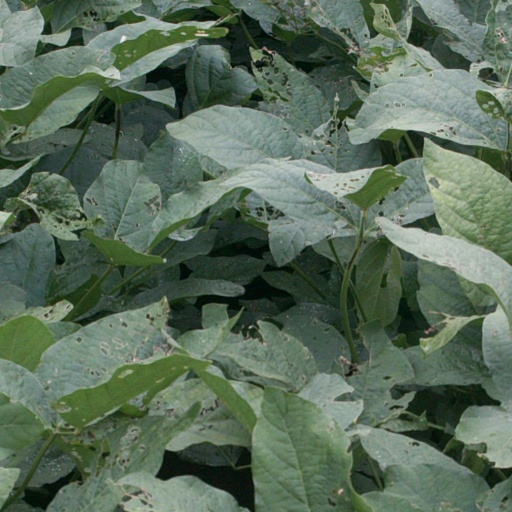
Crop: soybean